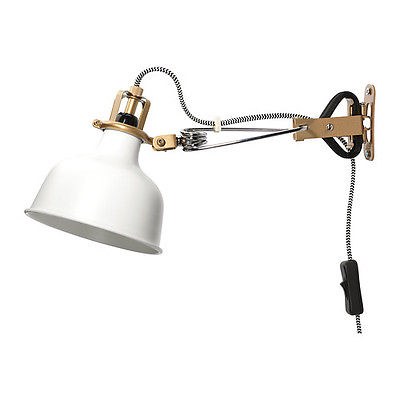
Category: lamp